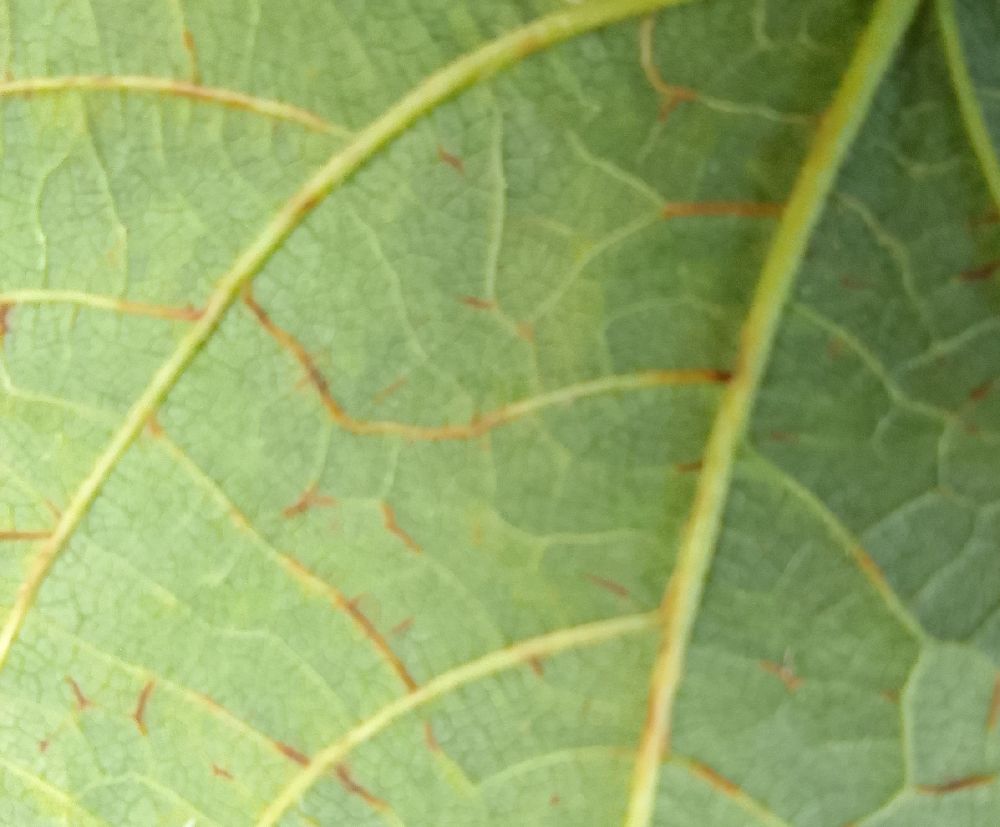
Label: anthracnose